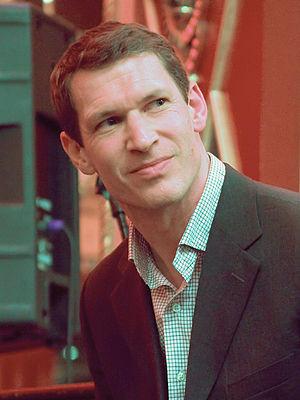
Timothy Alistair Telemachus « Tim » Hetherington, né le 5 décembre 1970 à Birkenhead et mort le 20 avril 2011 à Misrata, est un correspondant de guerre et photojournaliste britannico-américain.